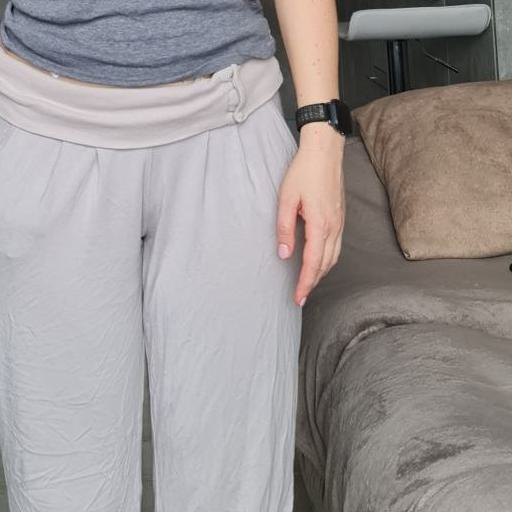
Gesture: no_gesture